Ballad

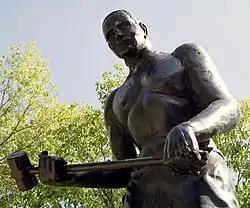
Statue of John Henry outside the town of Talcott in Summers County, West Virginia

In the 18th century ballad operas developed as a form of English stage entertainment, partly in opposition to the Italian domination of the London operatic scene. It consisted of racy and often satirical spoken (English) dialogue, interspersed with songs that are deliberately kept very short to minimize disruptions to the flow of the story. Rather than the more aristocratic themes and music of the Italian opera, the ballad operas were set to the music of popular folk songs and dealt with lower-class characters. Subject matter involved the lower, often criminal, orders, and typically showed a suspension (or inversion) of the high moral values of the Italian opera of the period.